Two-Fisted Gentleman

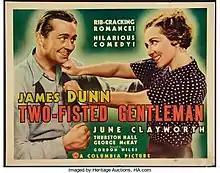

Two-Fisted Gentleman is a 1936 American drama film directed by Gordon Wiles and starring James Dunn, June Clayworth and George McKay.